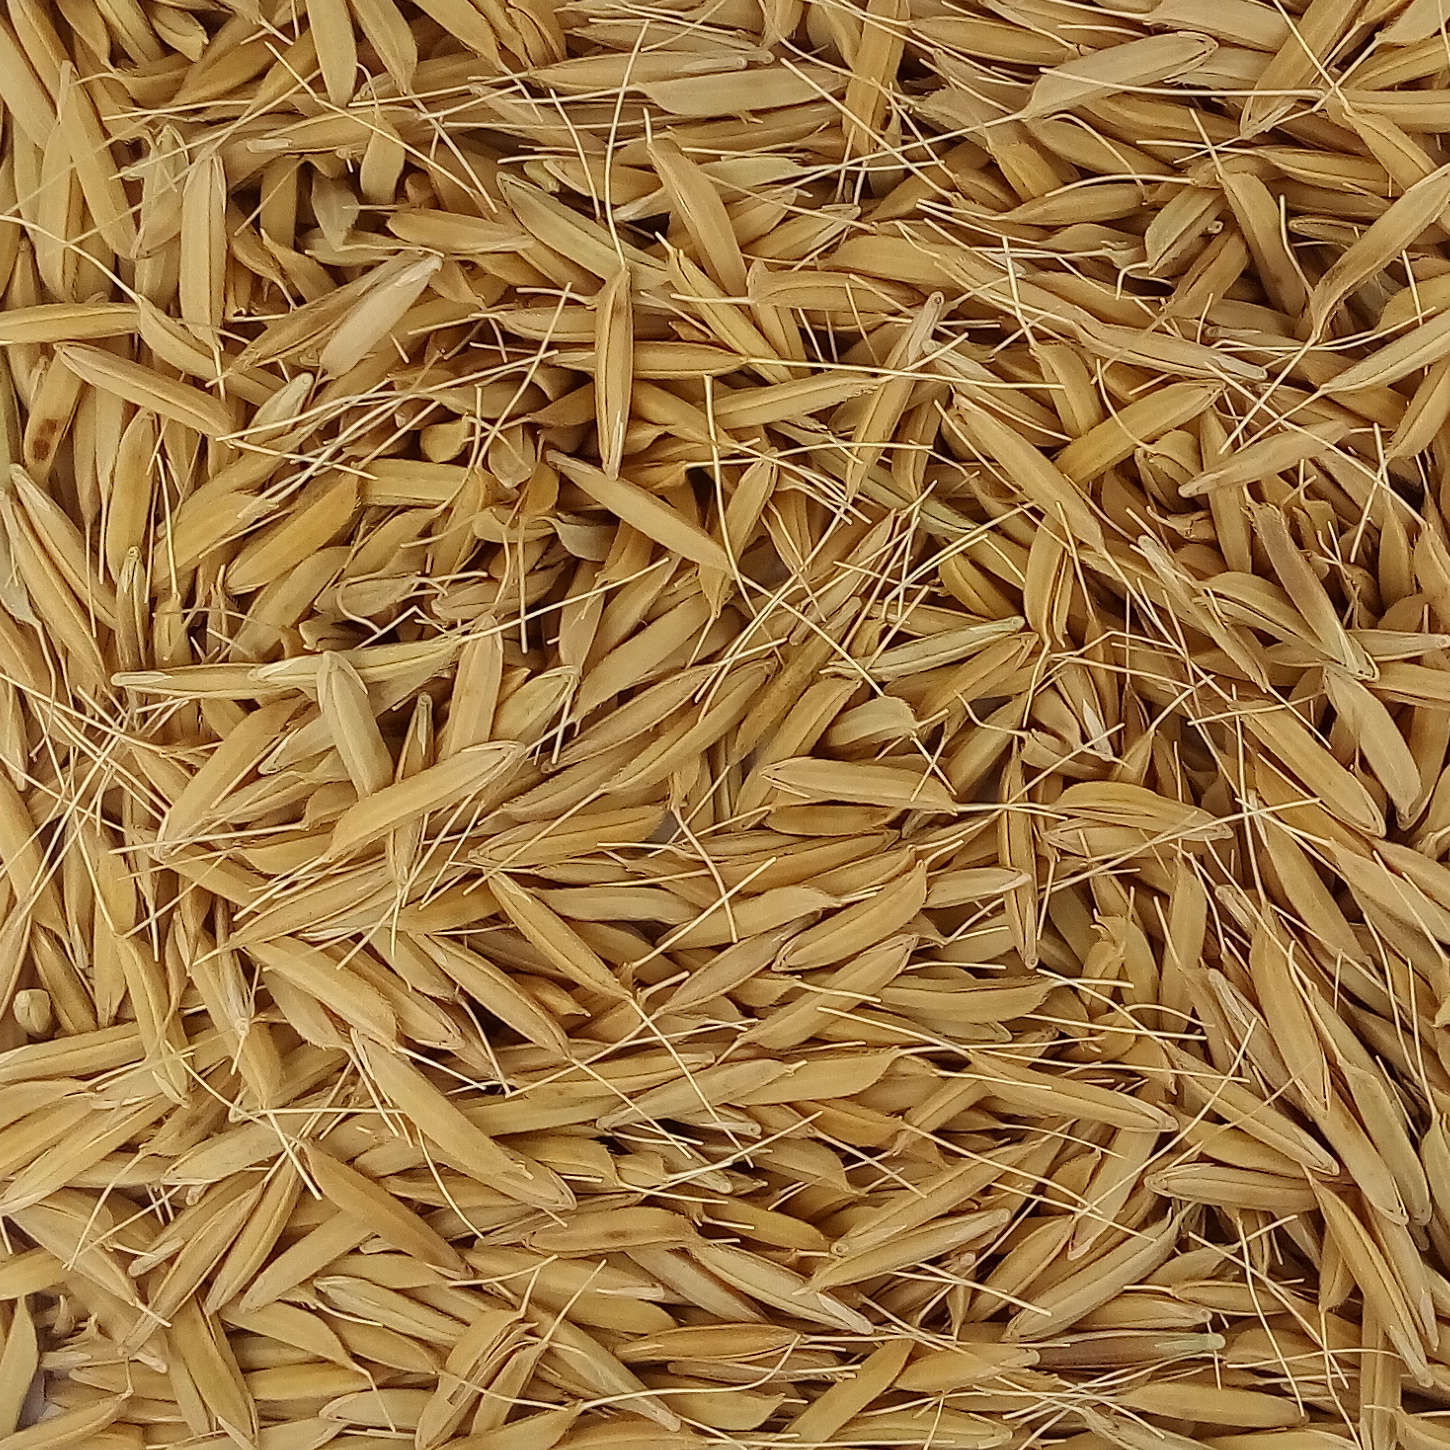
Rice seed variety: PB1